House of Responsibility

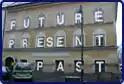
Concept HRB

The House of Responsibility (HRB) in Braunau am Inn is the idea of establishing an international meeting place and a place of learning in the birth house of Adolf Hitler. People from all countries, backgrounds, religions and cultures should meet in order to discuss, learn and develop projects revolving around the concept of "responsibility" relating to the dimensions of past, present and future. The main demography shall be young people. The idea for a House of Responsibility originates from the founder of the Gedenkdienst and chairman of the Austrian Service Abroad Dr. Andreas Maislinger.